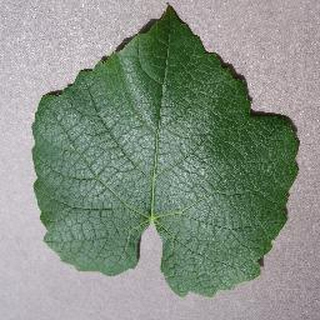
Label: healthy_grape